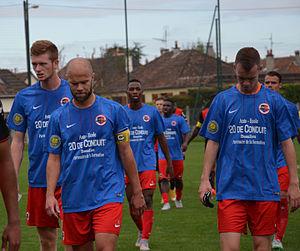
Photographie prise lors d'un match amical opposant les équipes réserves du Stade Malherbe de Caen et du Stade rennais sur l'un des terrains annexes du stade de Venoix le 13 septembre 2015. Ici, Florian Le Joncour, Alexandre Raineau et Jonathan Beaulieu.
La saison 2015-2016 du Stade Malherbe de Caen, club de football français, voit le club évoluer en Ligue 1. C'est la 15ᵉ saison du club normand à ce niveau.